Saint-Denis, Seine-Saint-Denis

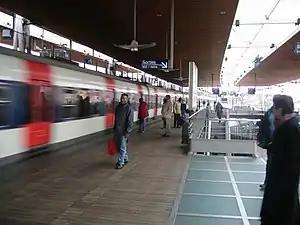
RER B at La Plaine - Stade de France

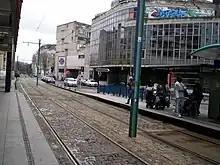
Street view of Saint-Denis along Île-de-France tramway Line 1

Saint-Denis is served by Metro, RER, tram, and Transilien connections. The Saint-Denis rail station, built in 1846, was formerly the only one in Saint-Denis, but today serves as an interchange station for the Transilien Paris – Nord (Line H) suburban rail line and RER line D. The French rail company SNCF is also based in the town.